Forests of Mexico

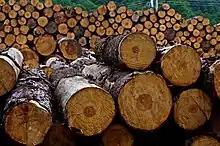
Logging in Oaxaca

The National Forestry Commission has taken an important role in managing Mexico's forests. Policy-makers have attempted to address deforestation in some areas by paying landowners (cash or non-cash) to conserve forests, upstream management of forests aimed at long term sustainability of downstream water. The Commission has fostered the expansion of such programs to allow matching funds for non-governmental organizations and municipalities. Since 1986, when the nation devolved ownership of forest resources to communities and ejidos, Mexico has become a world leader in community managed forests for the commercial production of timber. In 1992, community ownership of forests in Mexico was given constitutional protection when The Agrarian Law of 1992 amended the Mexican Constitution and gave ejidos and other indigenous land holders the right to lease their properties under certain circumstances. As of 2016, The Law for the Ecological Balance and the Protection of the Environment of 1998, is the General Law for Sustainable Forest Development of 2003 and its subsequent related amendments serve as the force of national forestry regulation in Mexico. The 2003 law assigns specific responsibilities to the competent authorities at local, regional and national levels, and seeks to regulate and promote the conservation, protection, restoration, production, organization, agricultural activity, and management of Mexico's forests in order to secure sustainable forest development. The Law for the Ecological Balance and the Protection of the Environment of 1998, which promotes the preservation and restoration of ecological balance and environmental protection in Mexico, also remains in force and addresses matters not covered by the later General Law for Sustainable Forest Development of 2003.